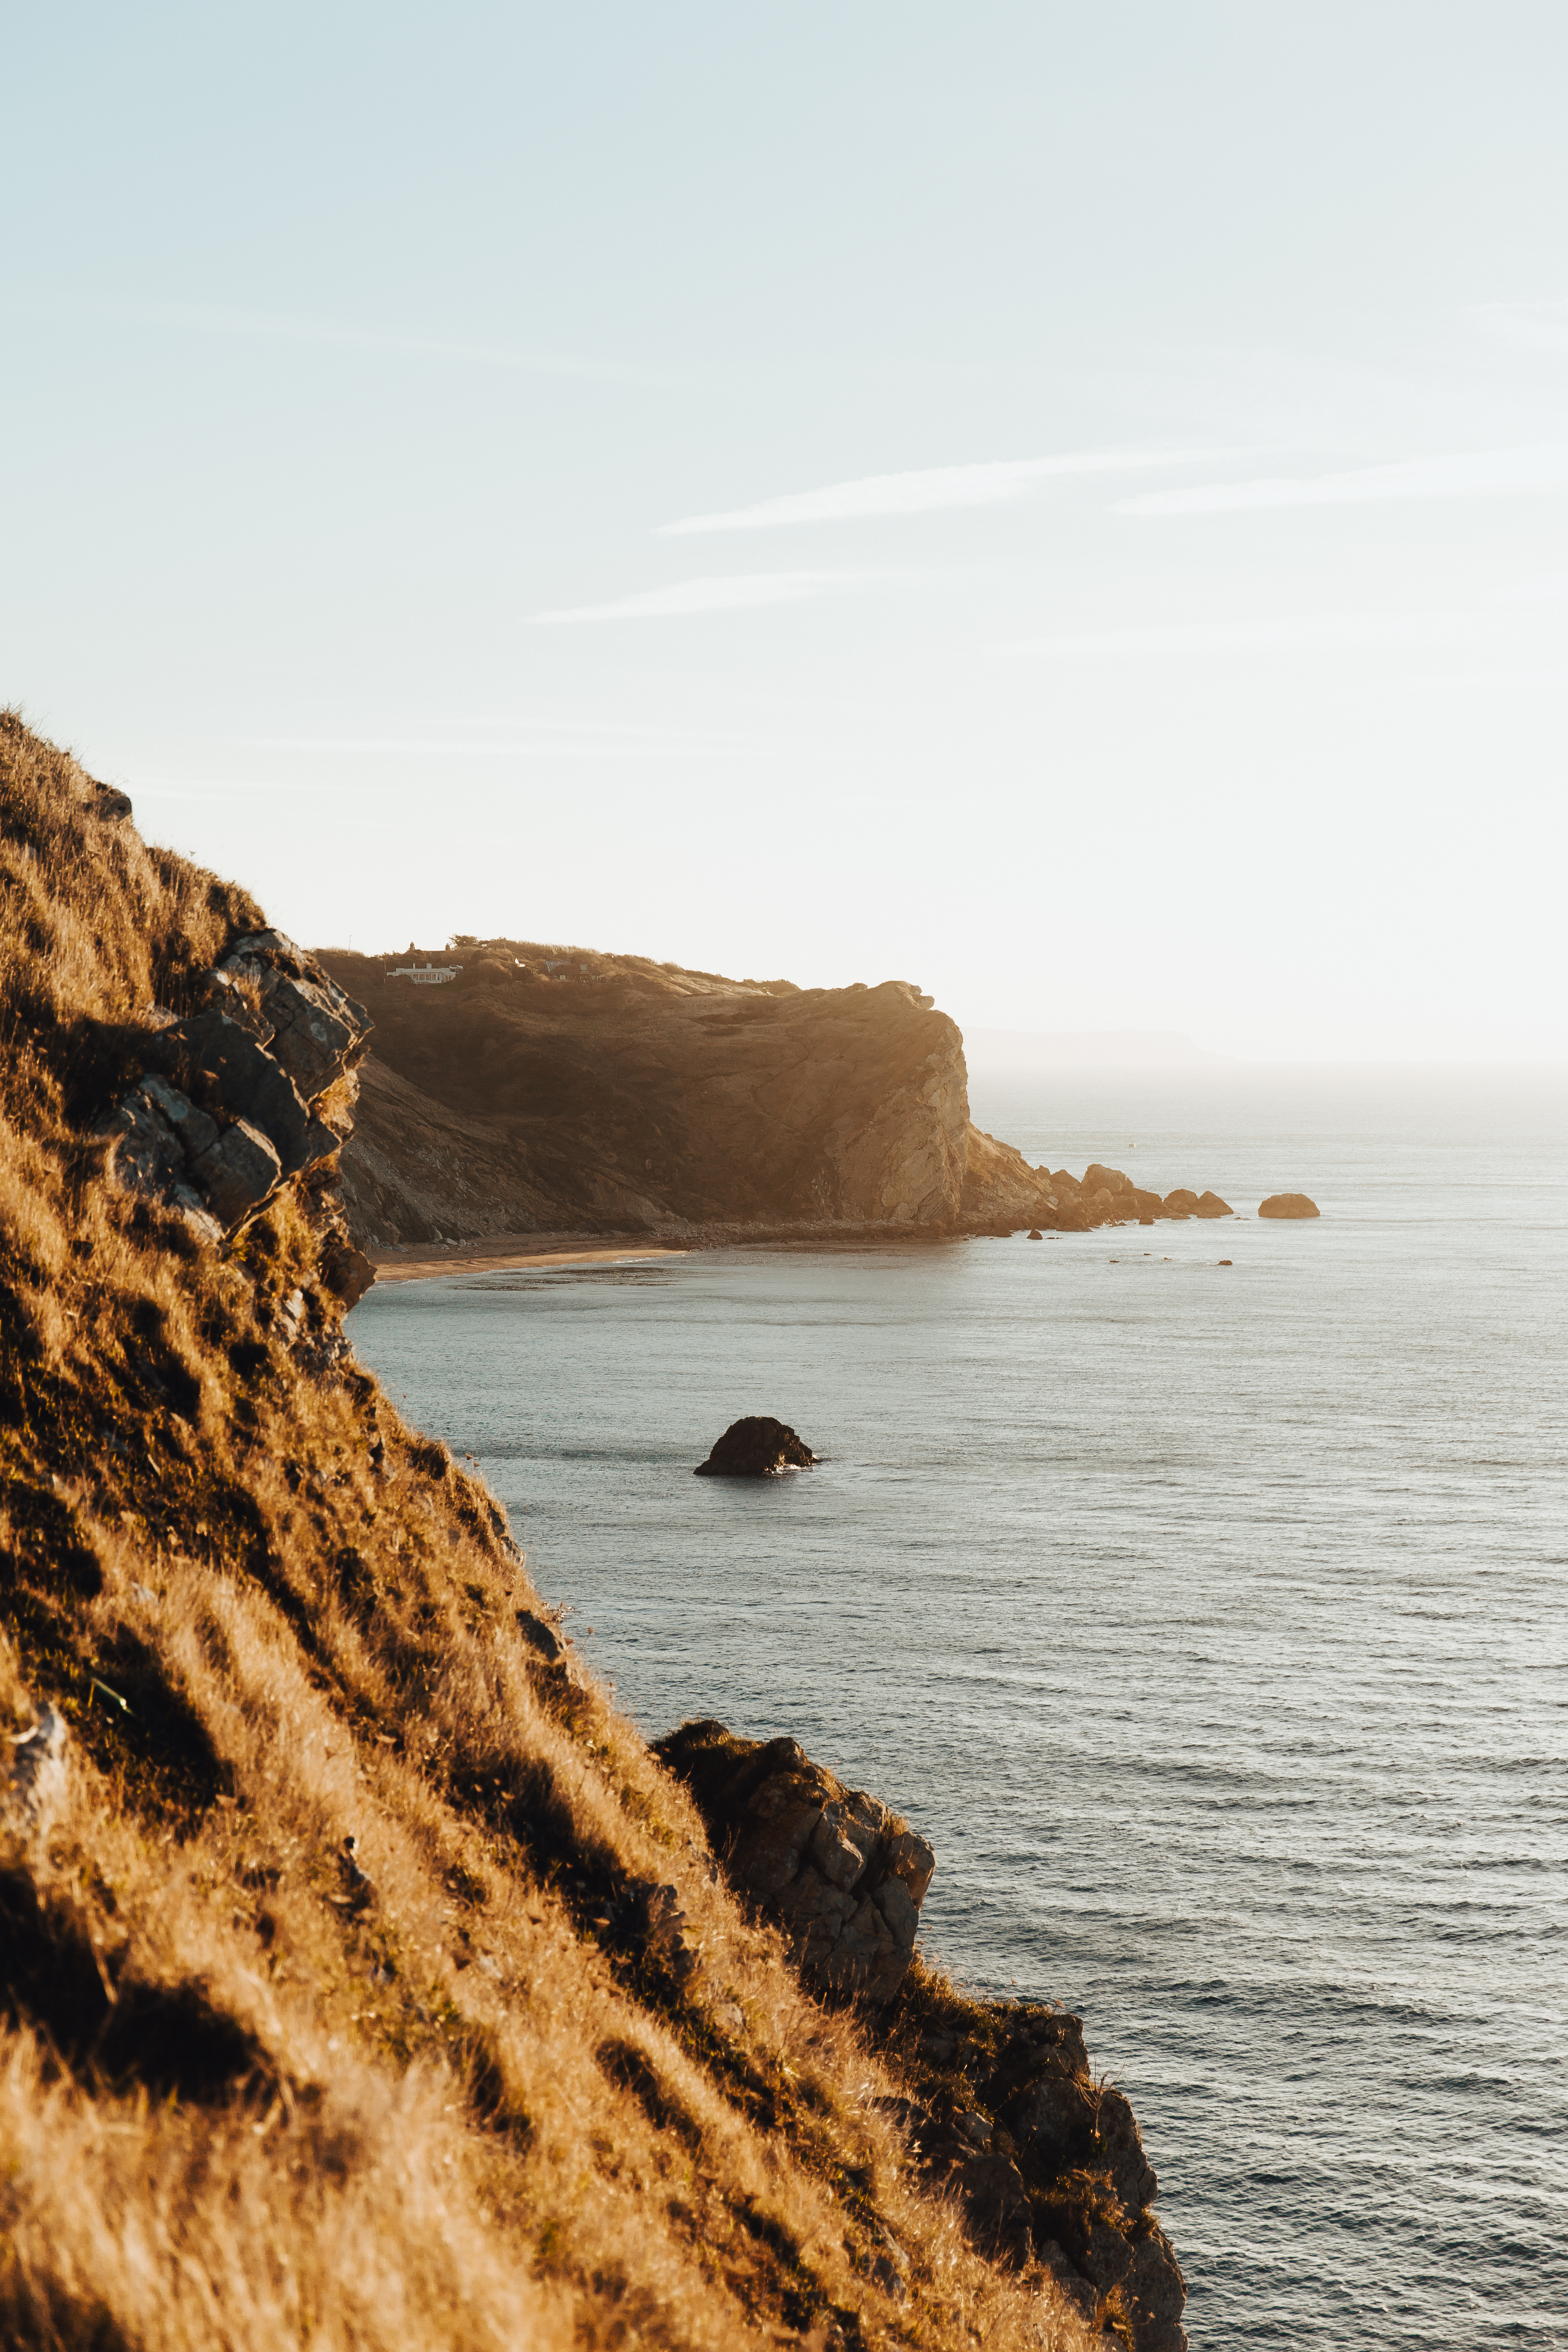
beach, sea, coast, water, nature, sand, rock, ocean, horizon, cloud, sunset, morning, shore, wave, dawn, coastal, coastline, cliff, dusk, cove, bay, terrain, material, body of water, cape, wind wave